Rudolf Rocker

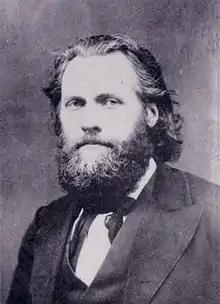
Ferdinand Domela Nieuwenhuis

In March 1918, Rocker was taken to the Netherlands under an agreement to exchange prisoners through the Red Cross. He stayed at the house of the socialist leader Ferdinand Domela Nieuwenhuis and he recovered from the health problems from which he suffered as a result of his internment in the UK and met up with his wife Milly Witkop and his son Fermin. He returned to Germany in November 1918 upon an invitation from Fritz Kater to join him in Berlin to re-build the Free Association of German Trade Unions (FVdG). The FVdG was a radical labor federation that quit the SPD in 1908 and became increasingly syndicalist and anarchist. During World War I, it had been unable to continue its activities for fear of government repression, but remained in existence as an underground organization.